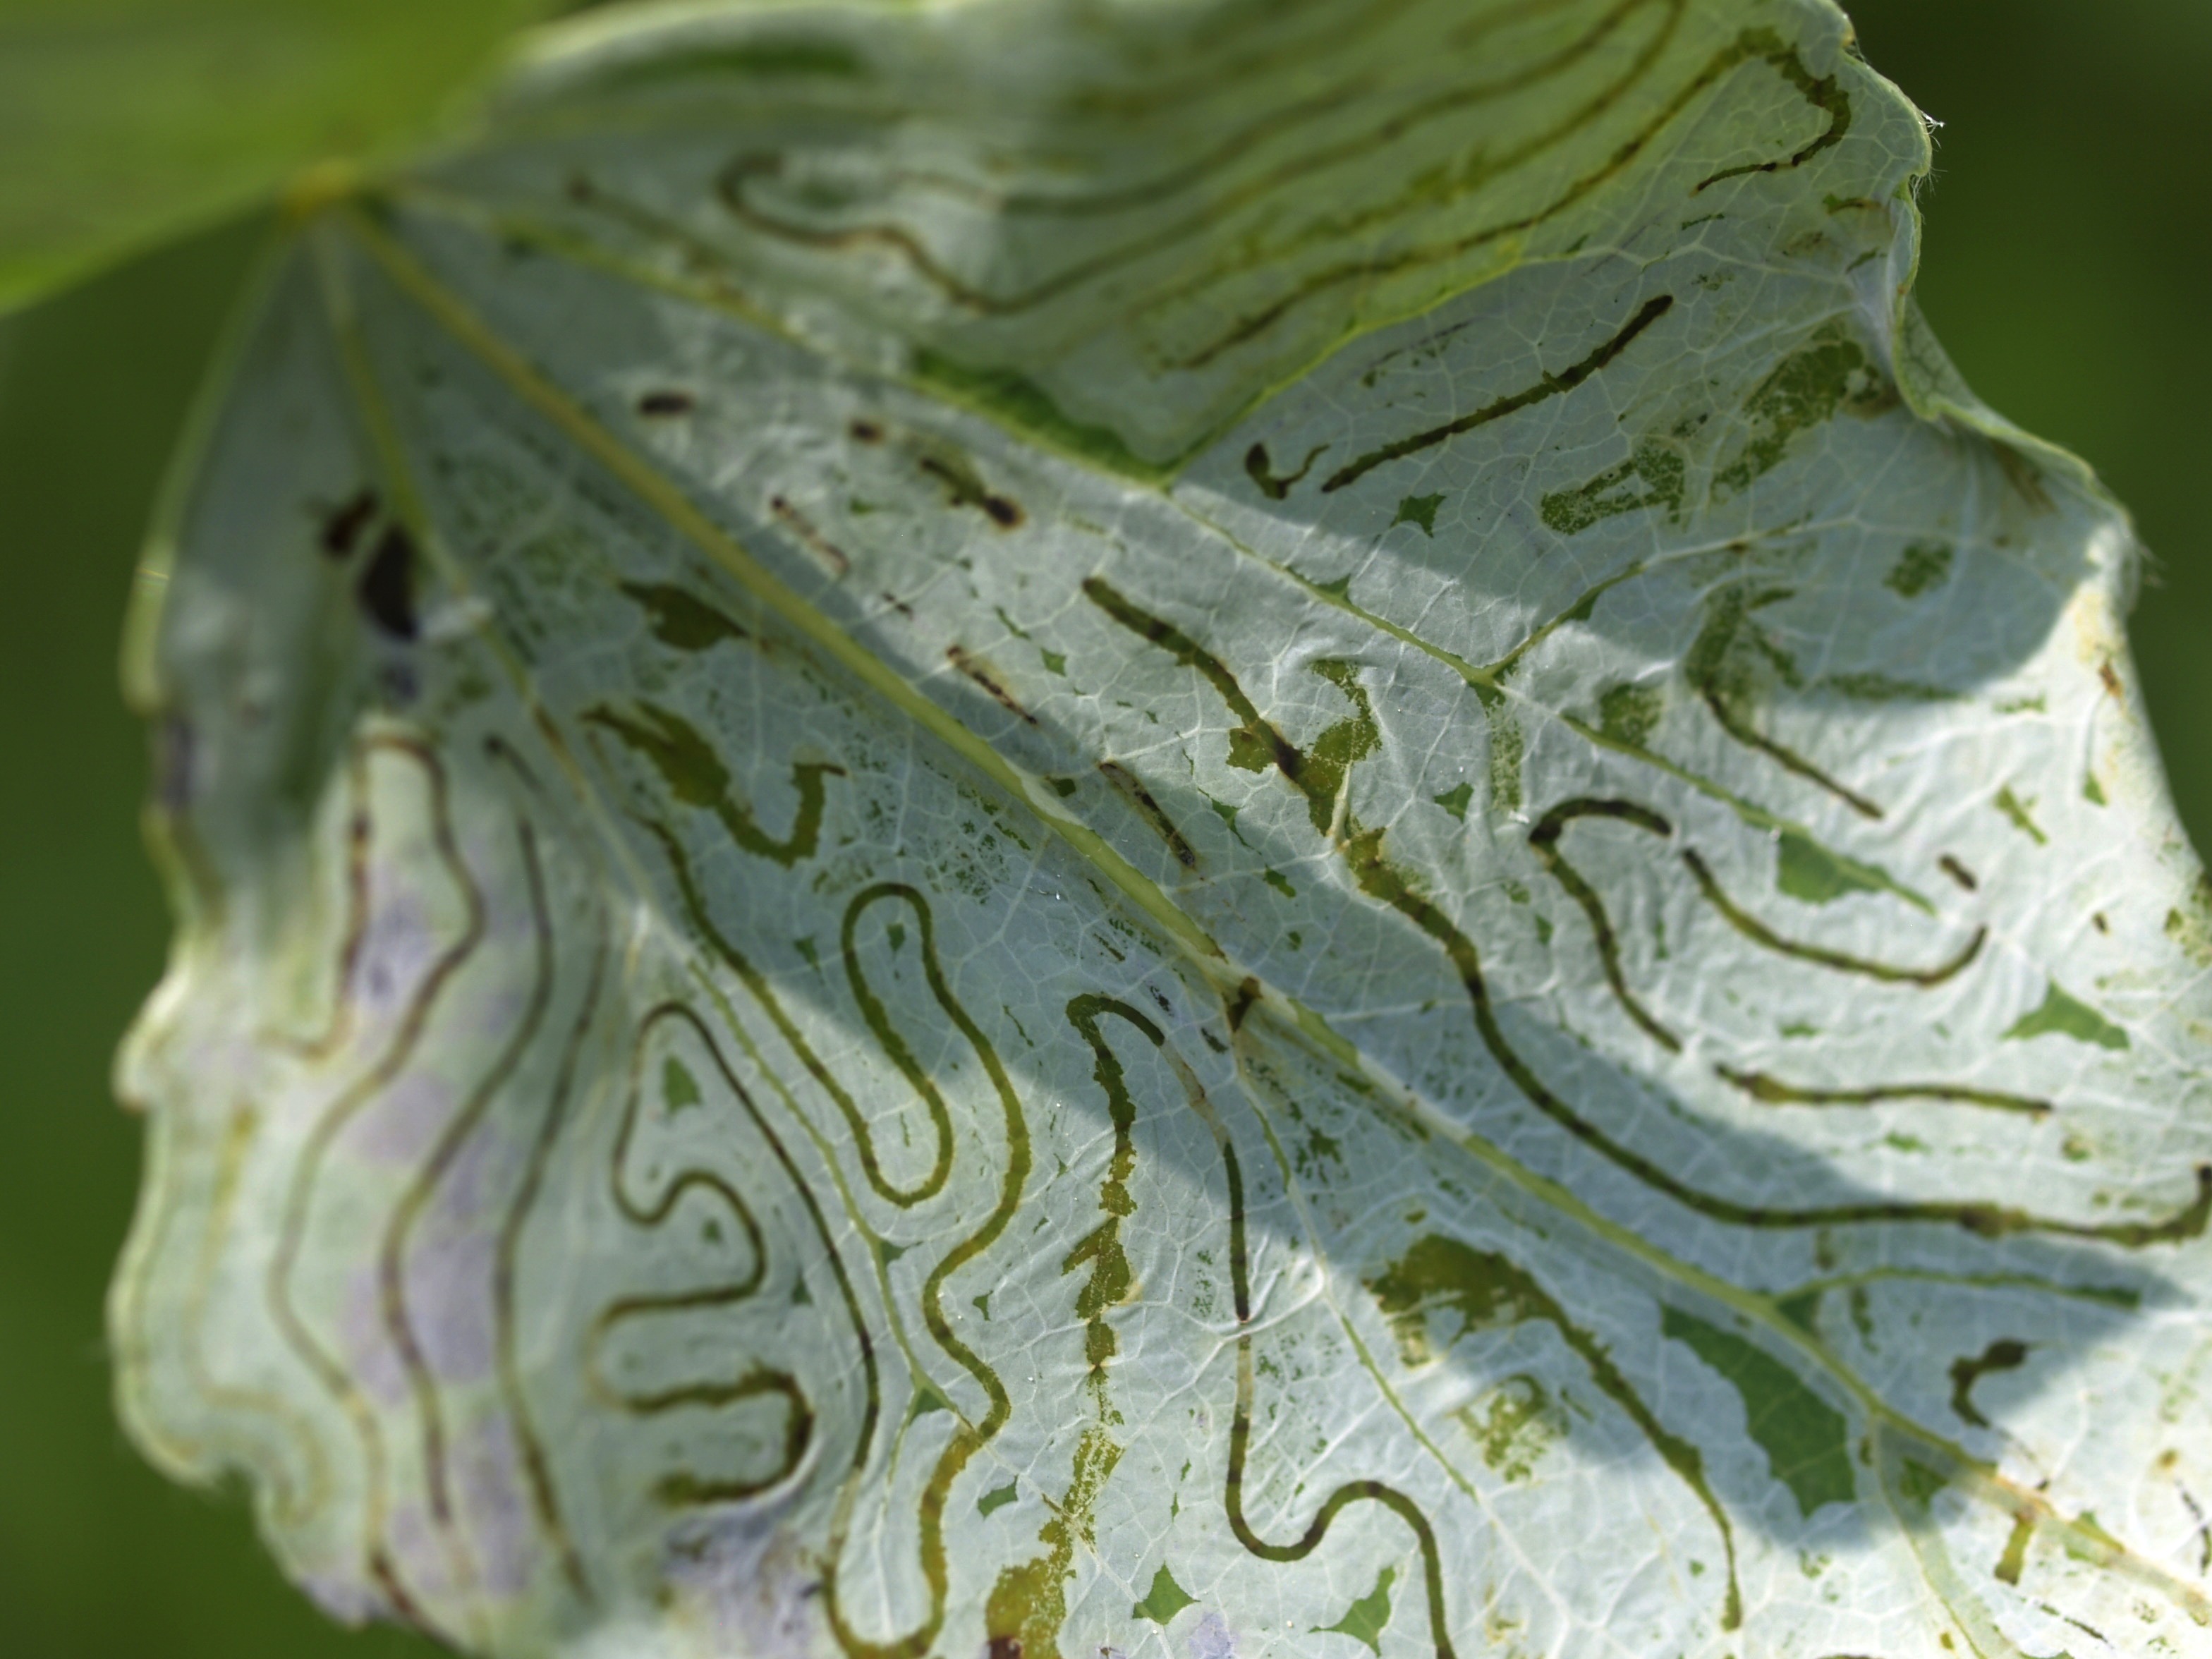
nature, structure, leaf, flower, food, green, produce, macro, biology, botany, flora, close up, tracks, carving, macro photography